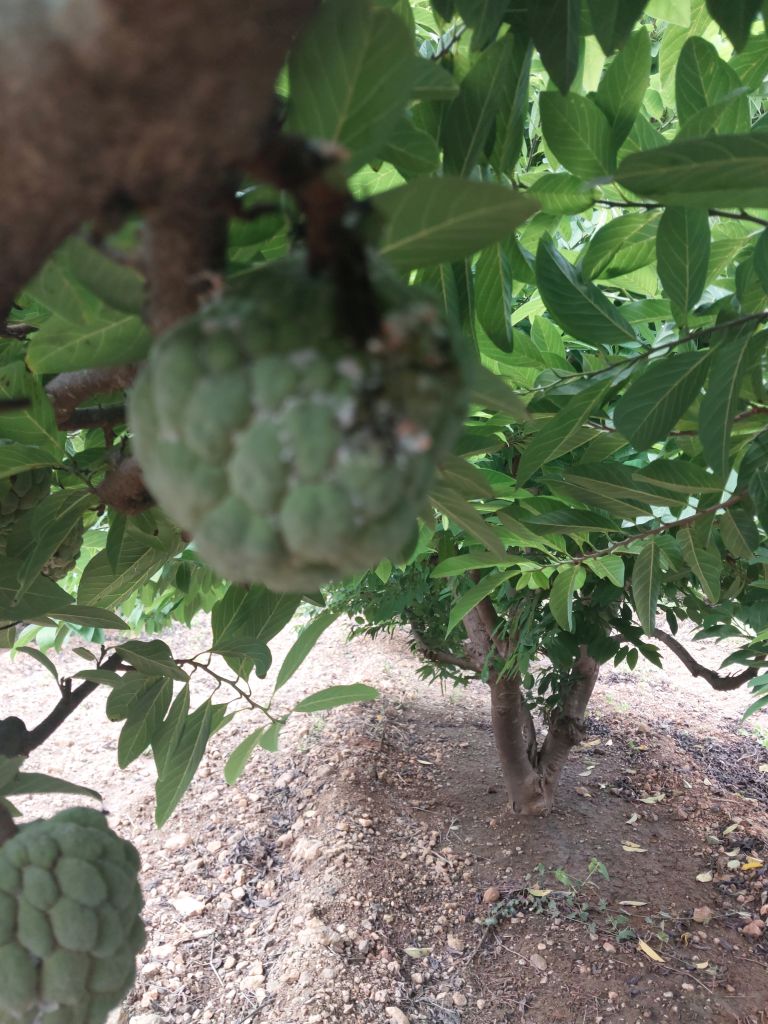
Disease label: Mealy Bug